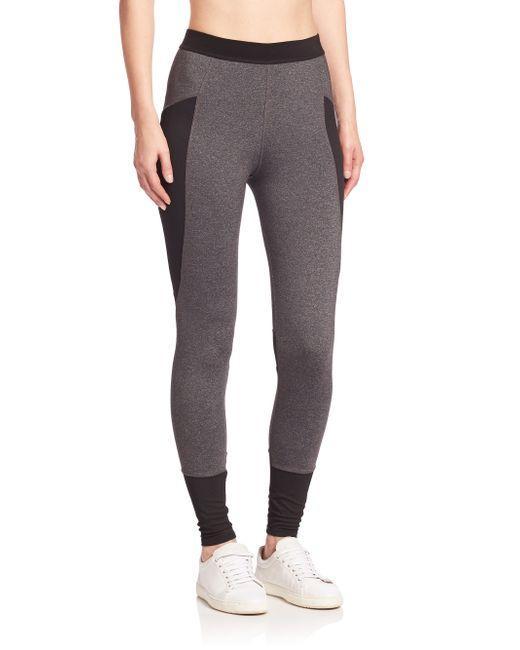
Strumpfhose, Baumwolle, Gym, grau und schwarz, glatt, eng